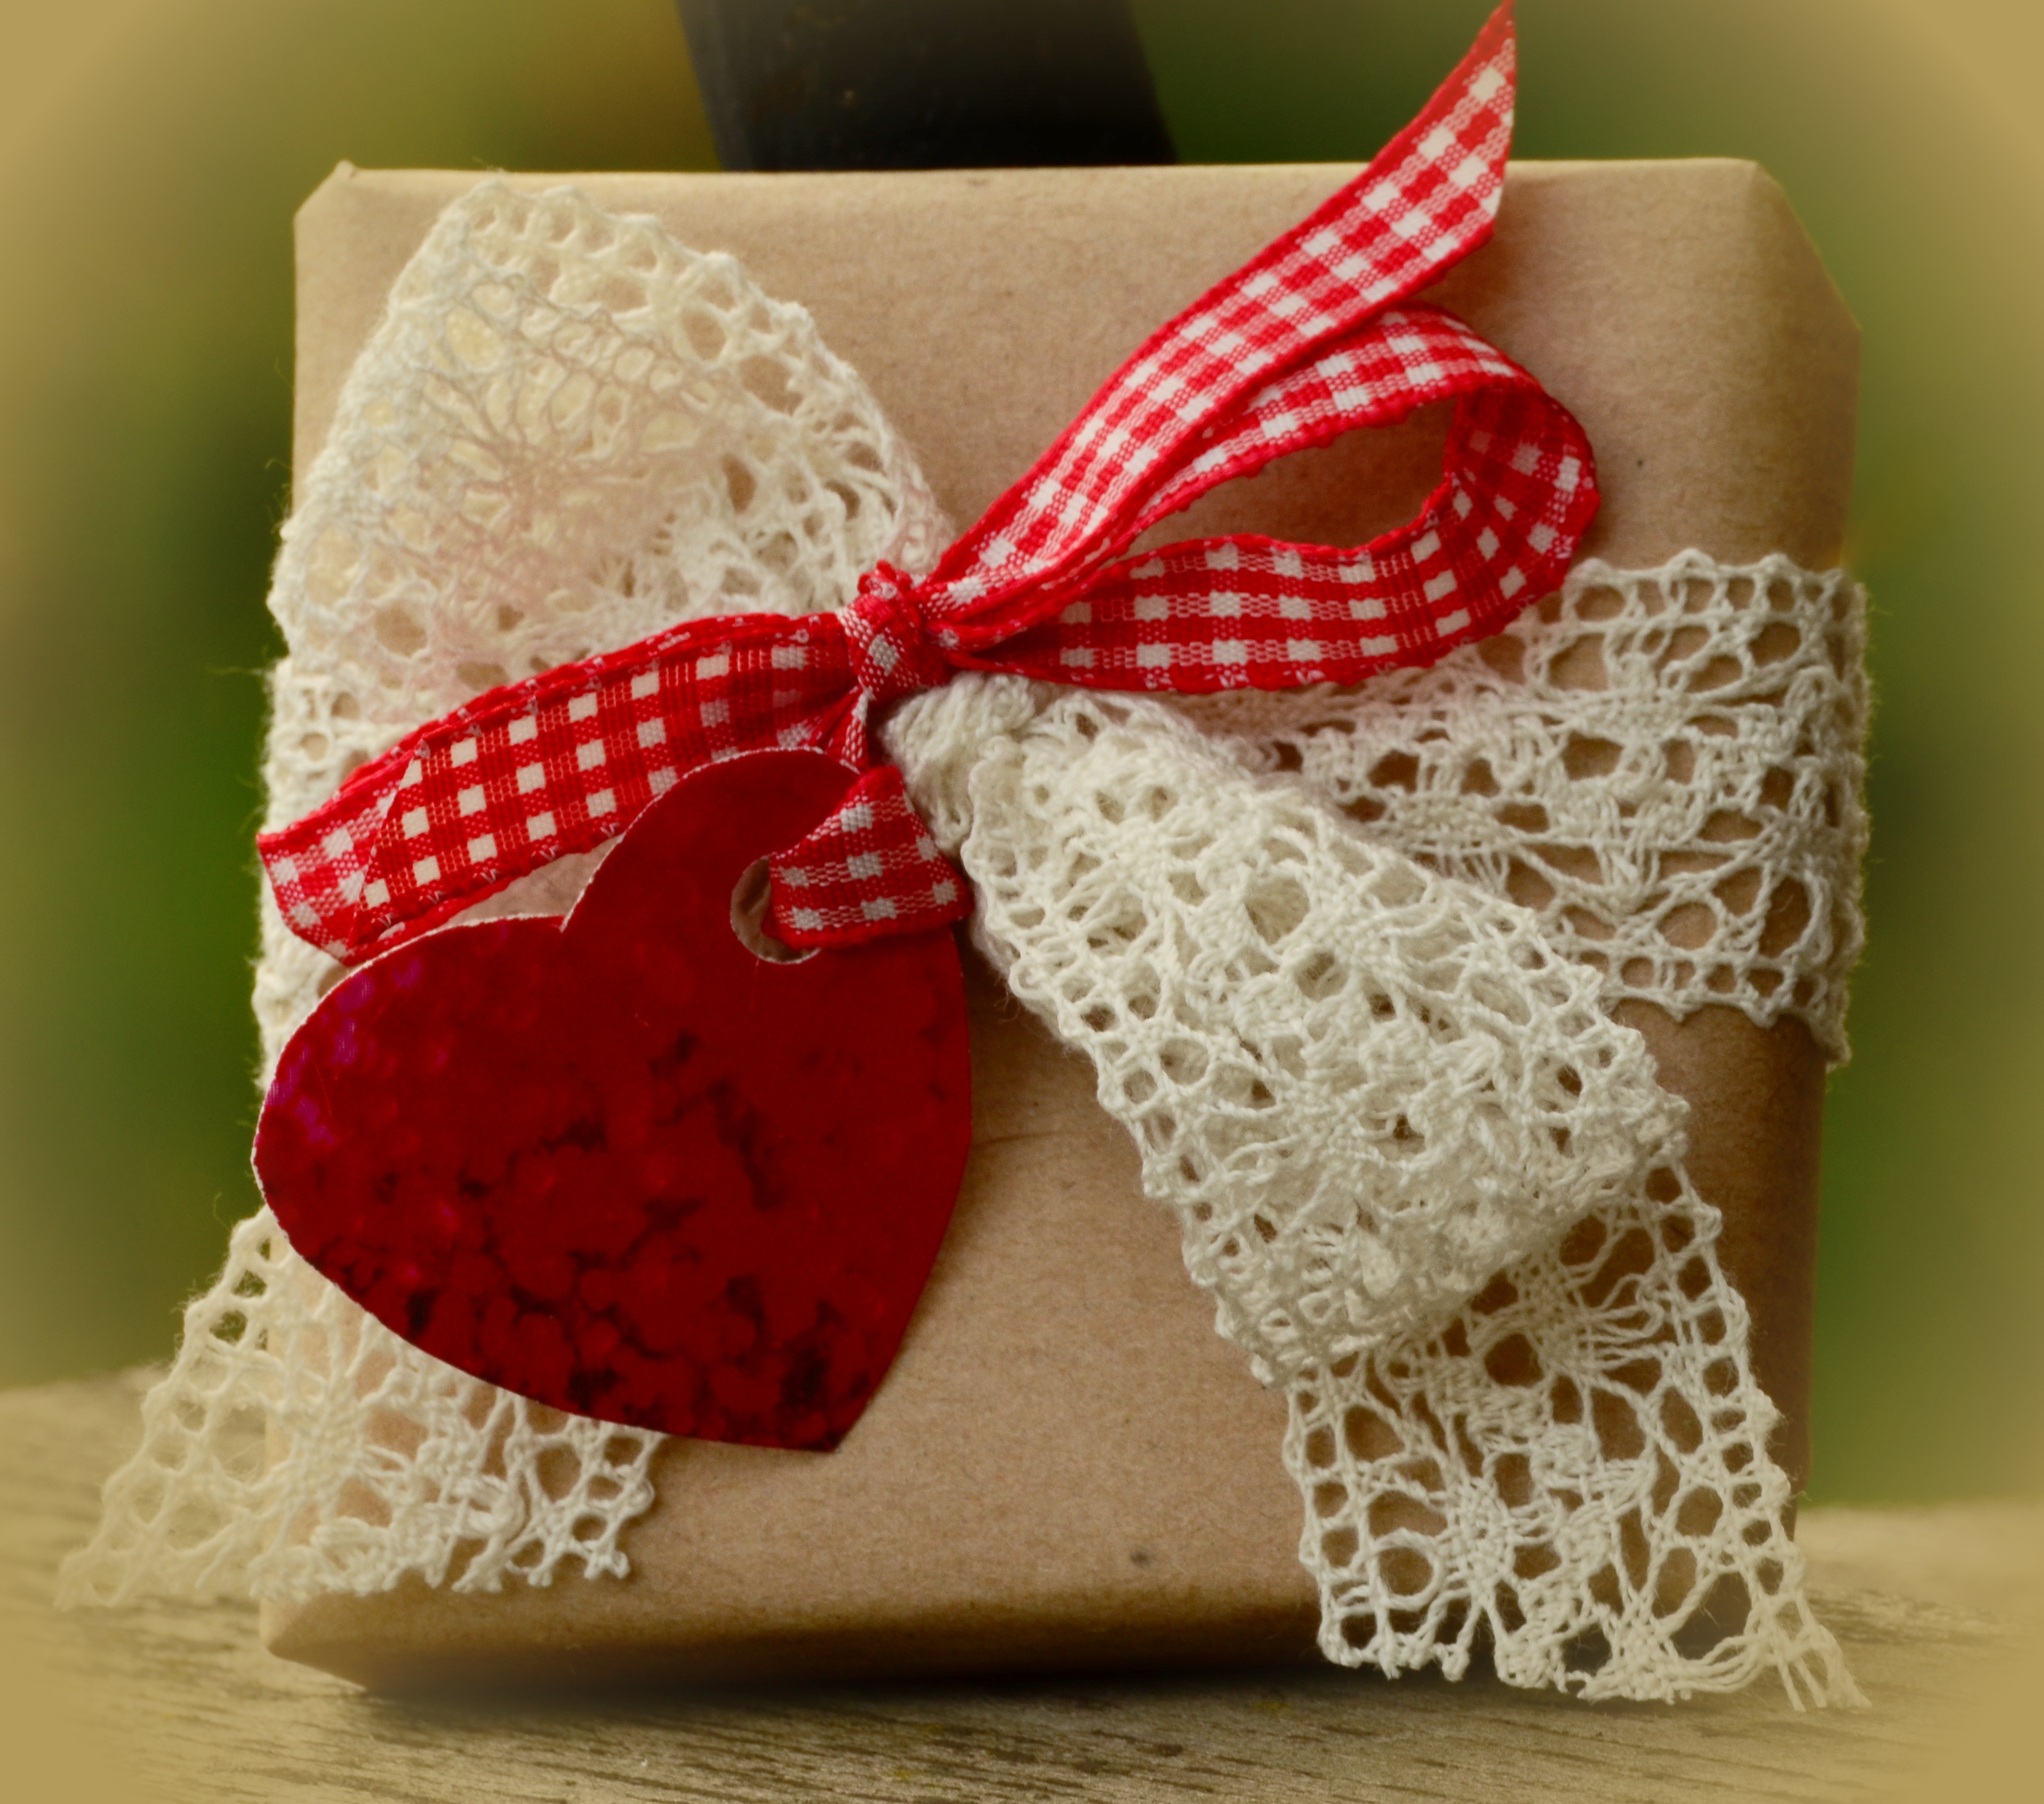
flower, heart, gift, pattern, christmas decoration, crochet, textile, art, design, joy, packaging, birthday, greeting, packed, give, give away, surprise, pack, gift packaging, gift tape, mother's day